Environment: real
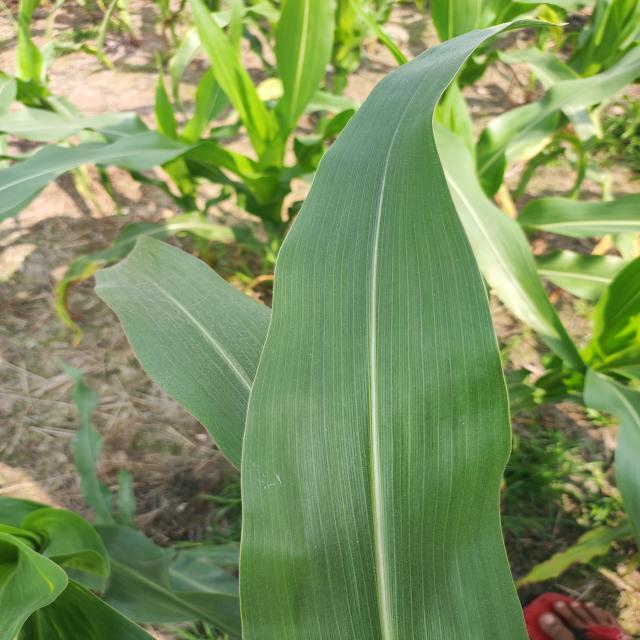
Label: healthy